John Ives

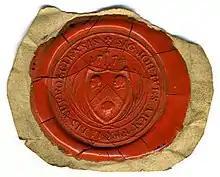
Ives's Seal as Suffolk Herald Extraordinary

Ives was made a fellow of the Royal Society on 25 March 1773. That summer, he eloped with Sarah Kett at Lambeth on 16 July 1773.